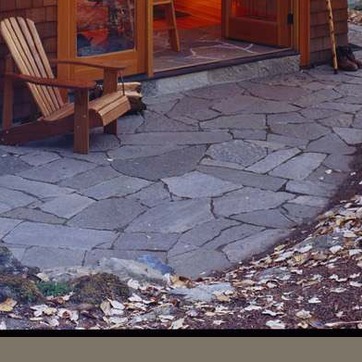
Material: stone